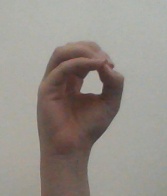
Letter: ha